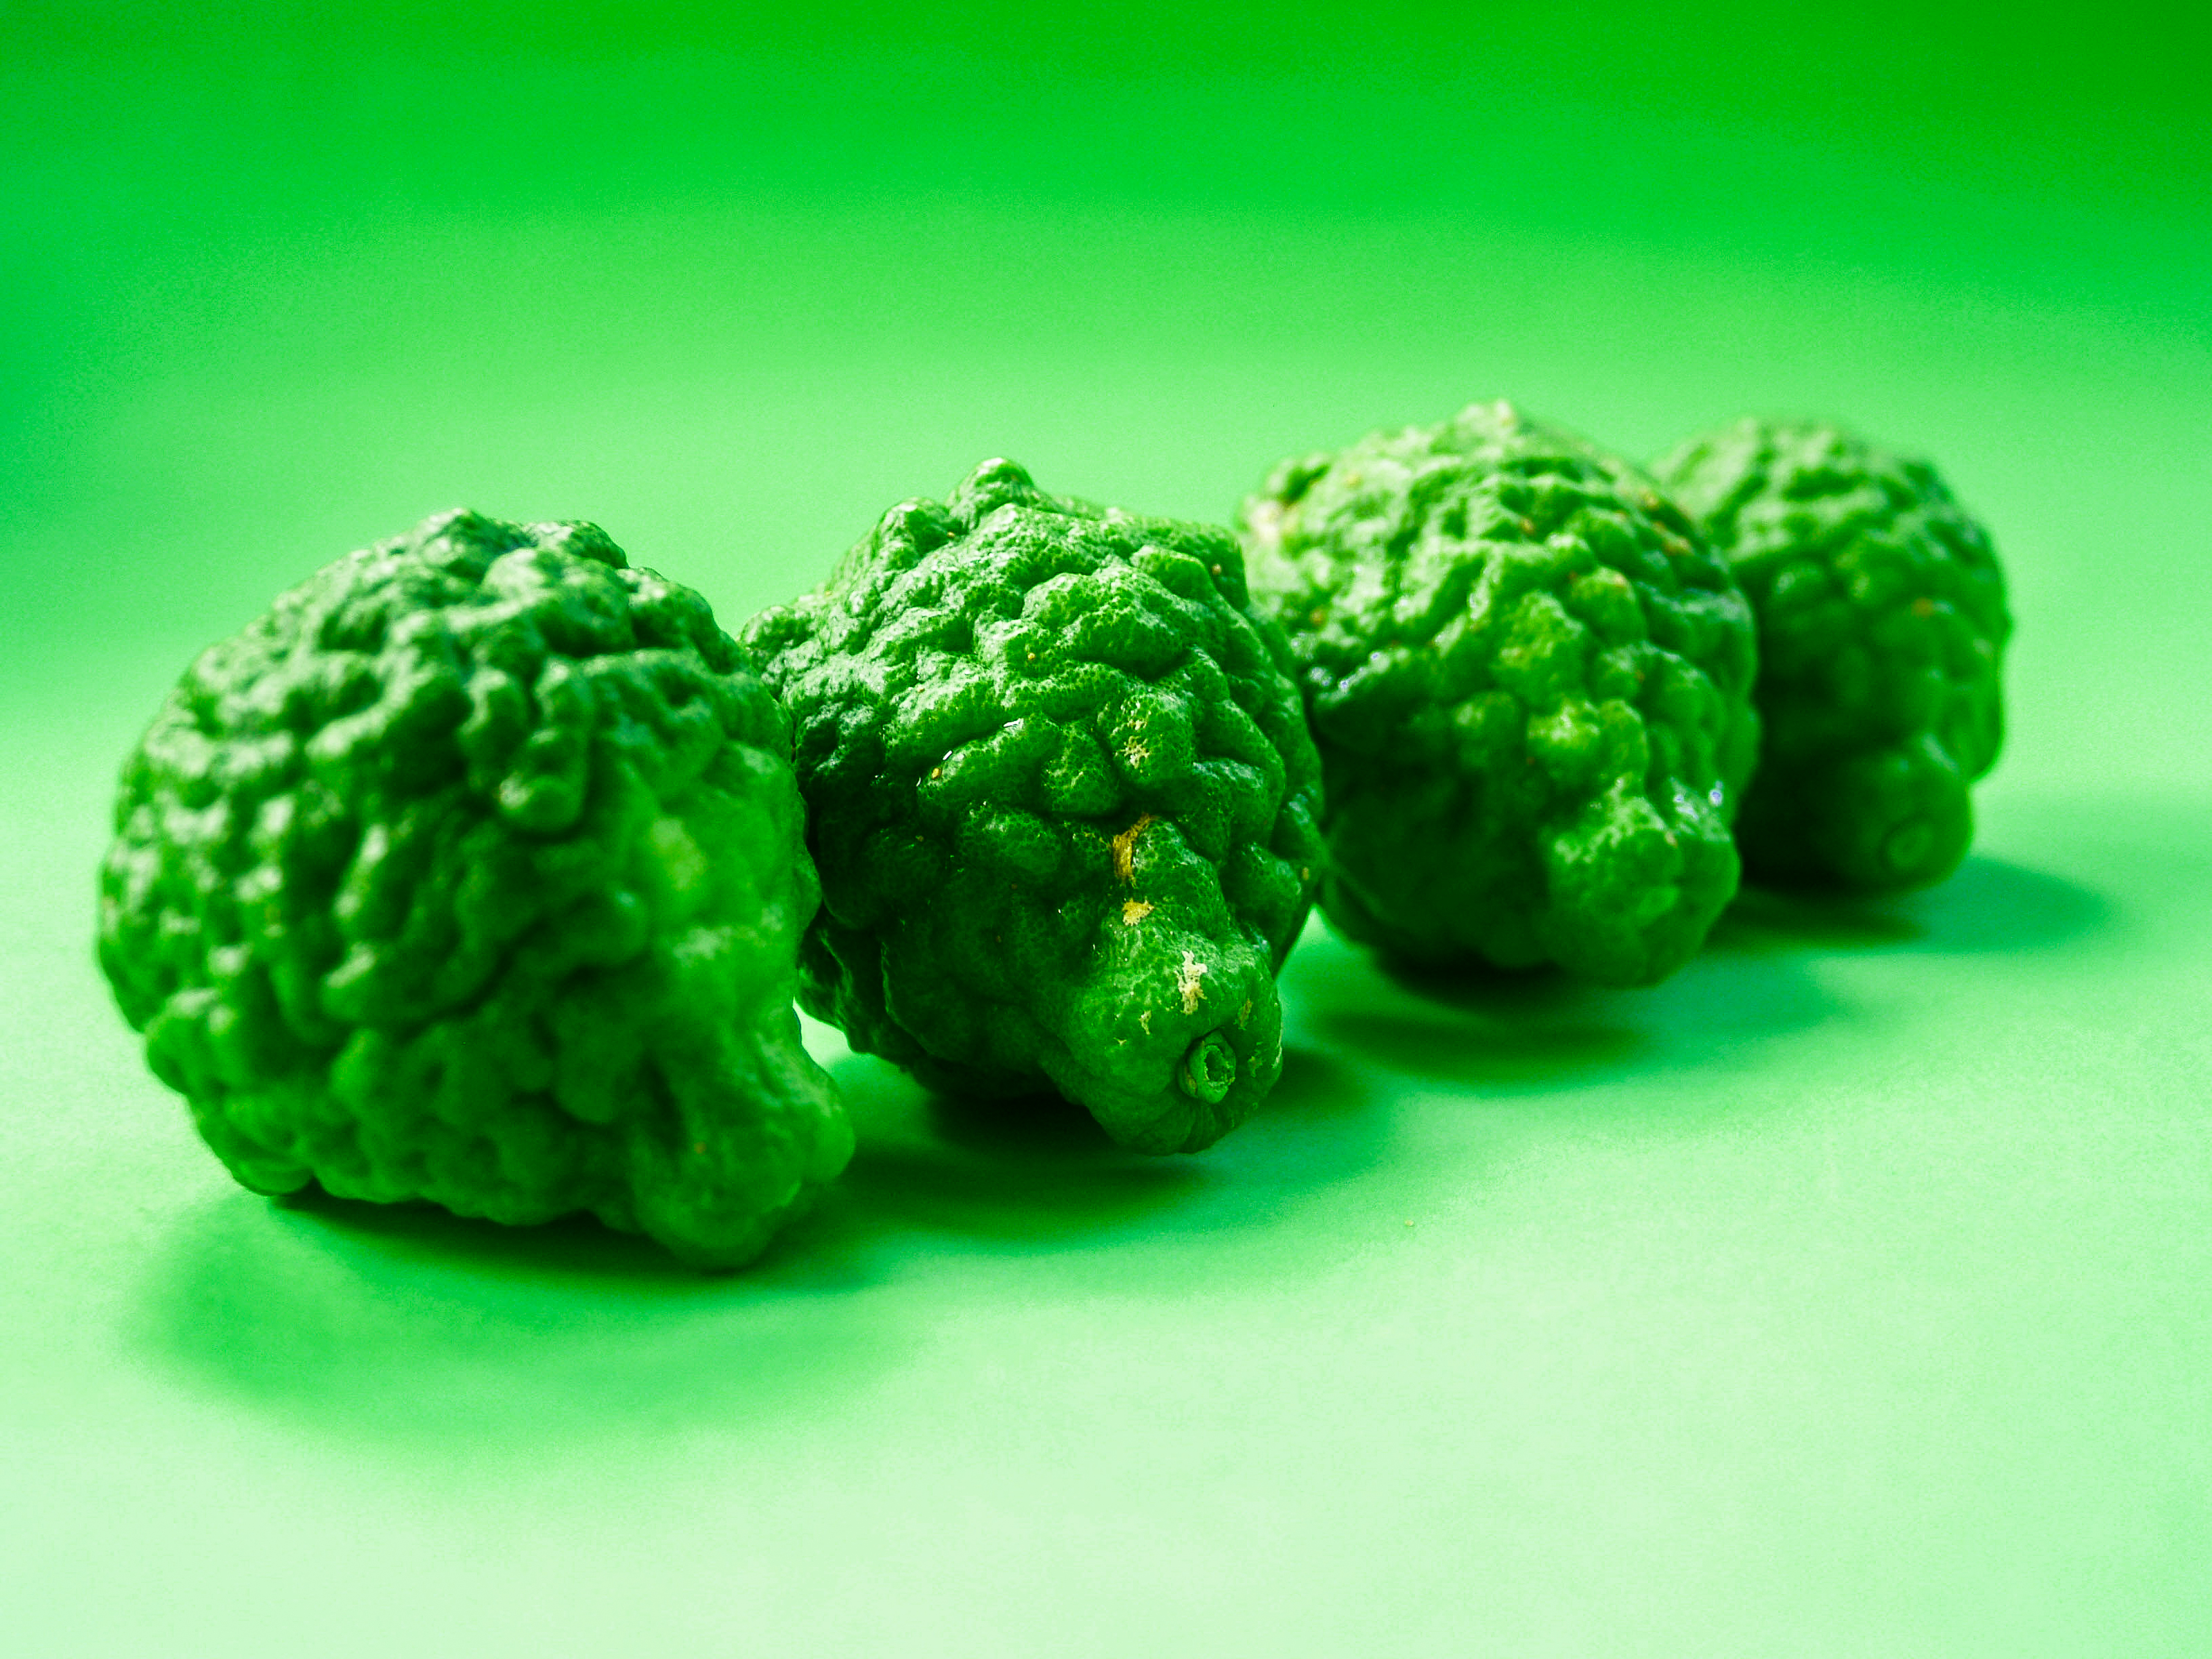
green, herb, fruit, vegetable, bergamot, kaffir, lime, citrus, fresh, food, tropical, ingredient, asian, cooking, background, herbal, aroma, organic, rough, cuisine, lemon, thai, healthy, raw, tree, treatment, sour, juicy, water, nature, produce, organism, vegetarian food, superfood